Congregationalism

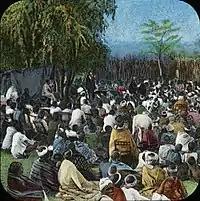
The London Missionary Society preaching to native peoples of Oceania

In 1977, most congregations of the Congregational Union of Australia merged with all Churches of the Methodist Church of Australasia and a majority of Churches of the Presbyterian Church of Australia to form the Uniting Church in Australia.